Cactus Pryor

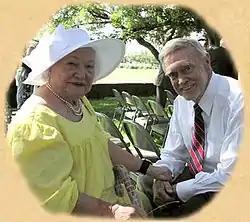
Pryor with Liz Carpenter (left) in 2003

Richard S. "Cactus" Pryor (January 7, 1923 – August 30, 2011) was an American broadcaster and humorist. He received his nickname after the old Cactus Theater on Congress Avenue in Austin, Texas, which was run by his father, "Skinny" Pryor.